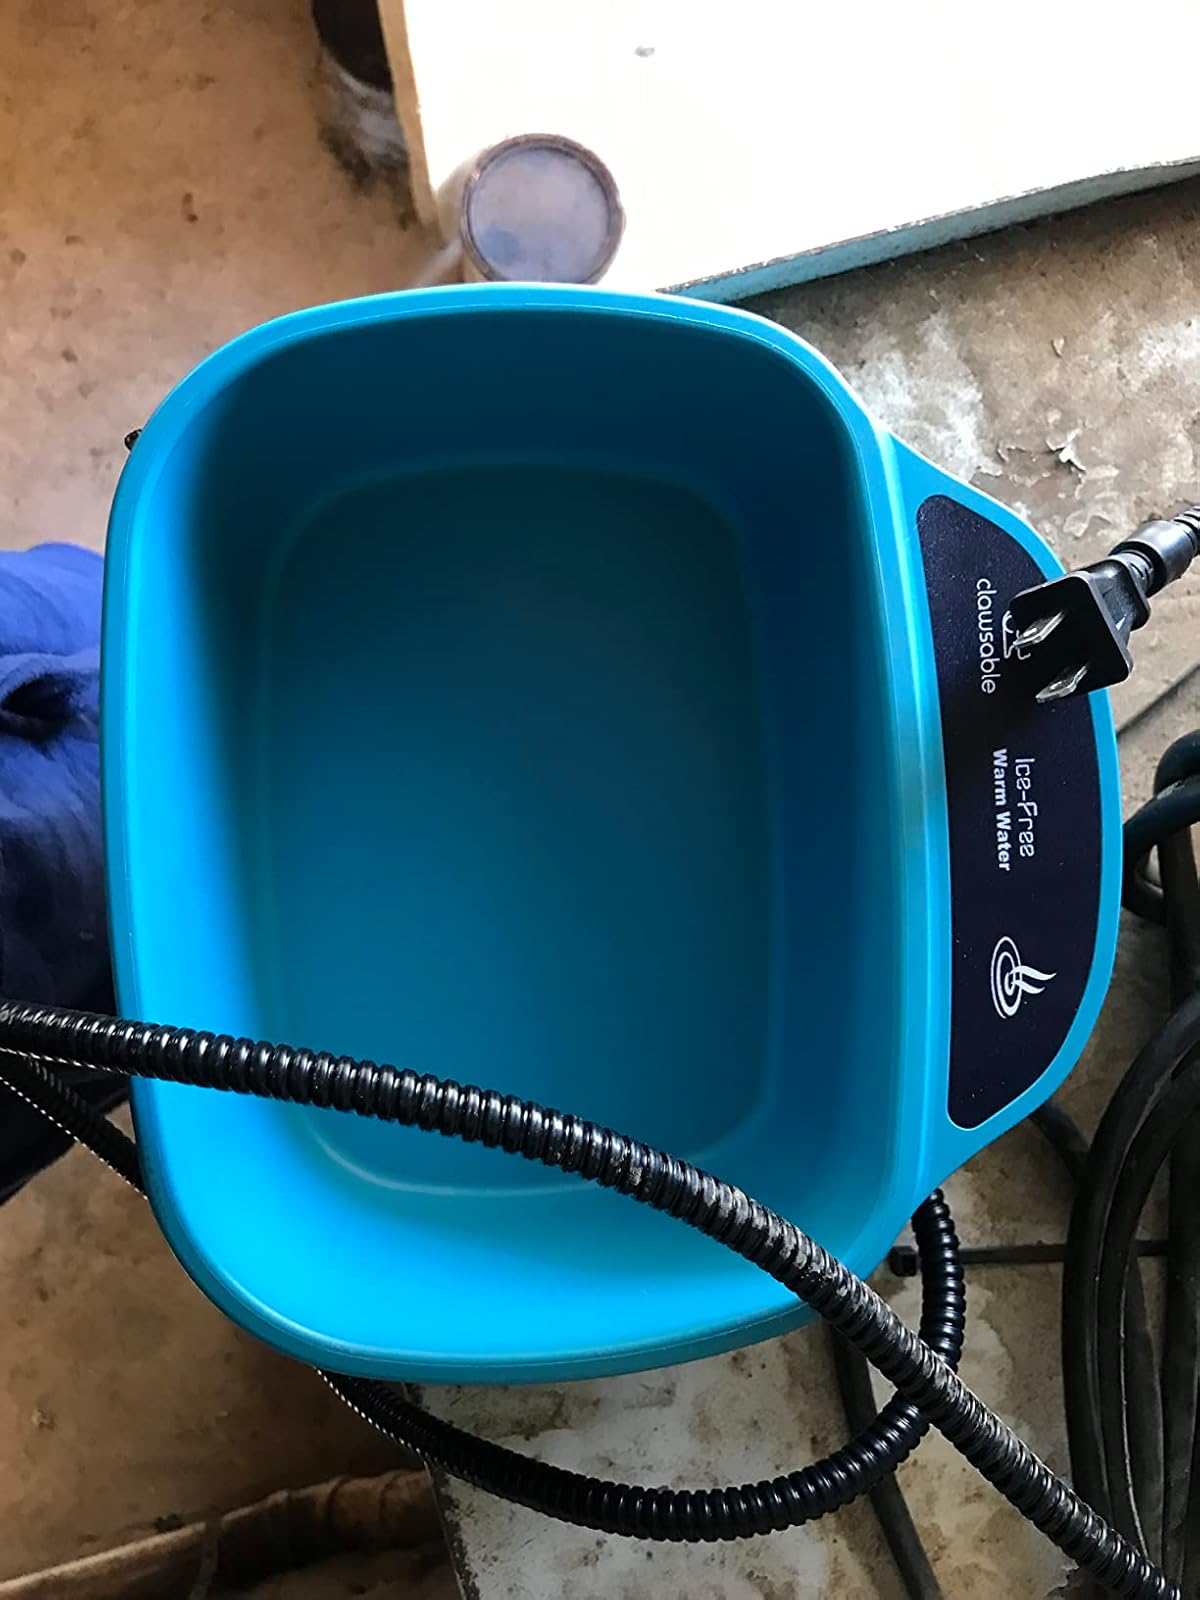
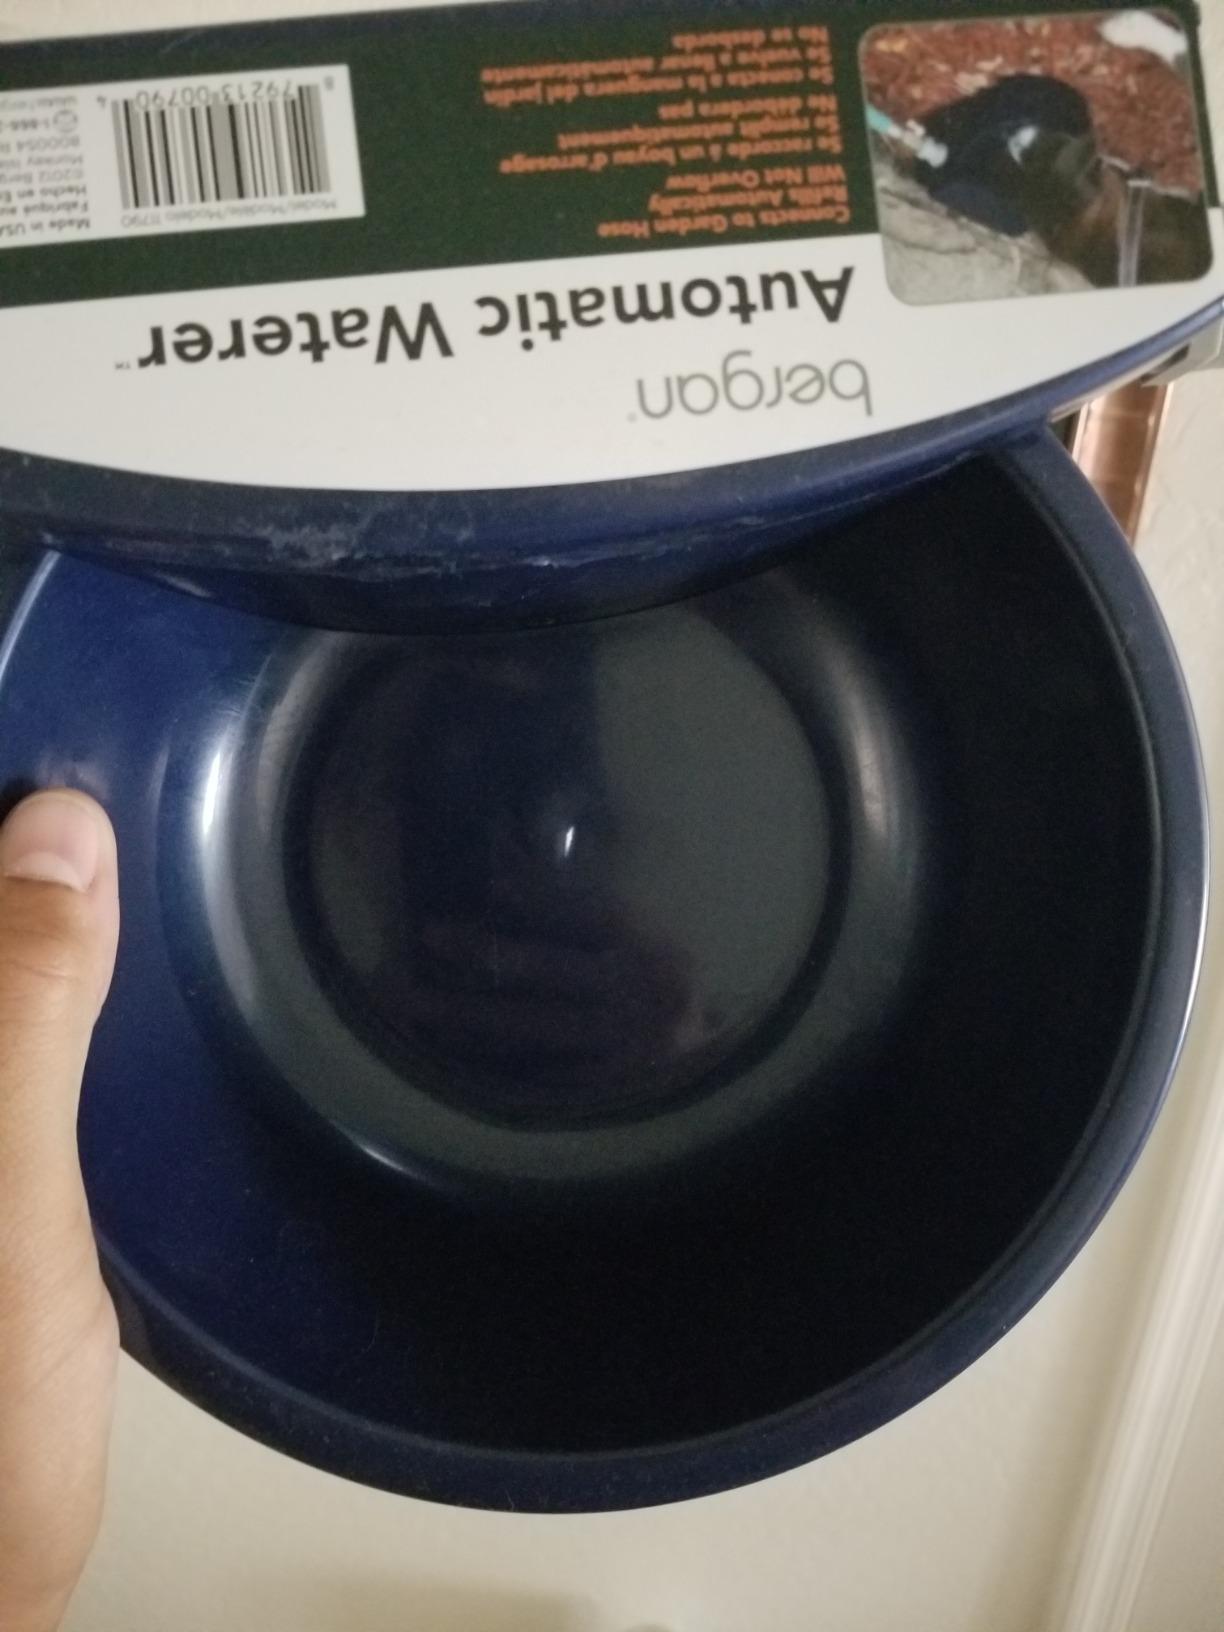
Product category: items_bowl
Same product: no